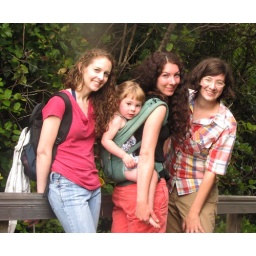
the mountain and many hills, dunes, turnarounds, forks in the road and more....